Barbara Bosson

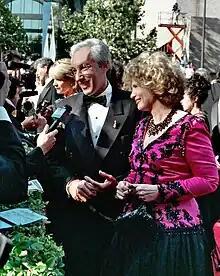
Steven Bochco and Bosson in 1994

In 1970, Bosson married writer-producer Steven Bochco, who created several of the series in which she starred, including "Hill Street Blues", "L.A. Law", "Murder One", and "Cop Rock". The couple had two children before divorcing in 1997.